Irina Emeliantseva

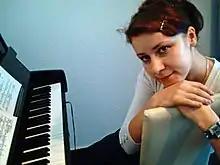
Irina Emeliantseva

Irina Emeliantseva (Russian: Ирина Емельянцева) (born 26 September 1973 in Seltso, Bryansk Oblast, Russia) is a Russian composer of orchestral works and chamber music in different cast and pianist.